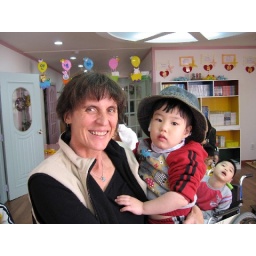
Heike &amp; little girl in my hat